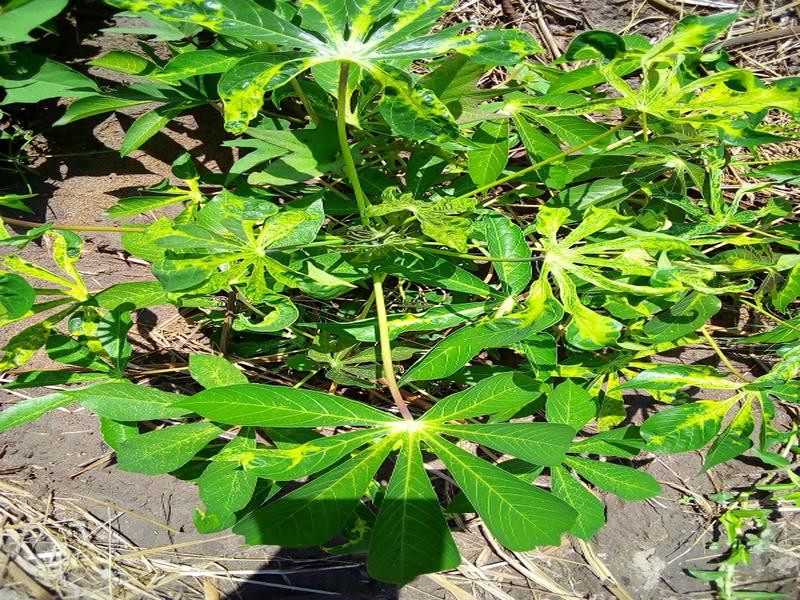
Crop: cassava
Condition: mosaic_disease